Buphthalmos

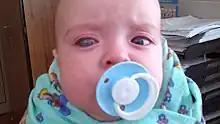
A child with right eye buphthalmos, developed due to congenital glaucoma

Buphthalmos in itself is merely a clinical sign and does not generate symptoms. Patients with glaucoma often initially have no symptoms; later, they can exhibit excessive tearing (lacrimation) and extreme sensitivity to light (photophobia). On ophthalmologic exam, a doctor can detect increased intraocular pressure, distortion of the optic disc, and corneal edema, which manifests as haziness.